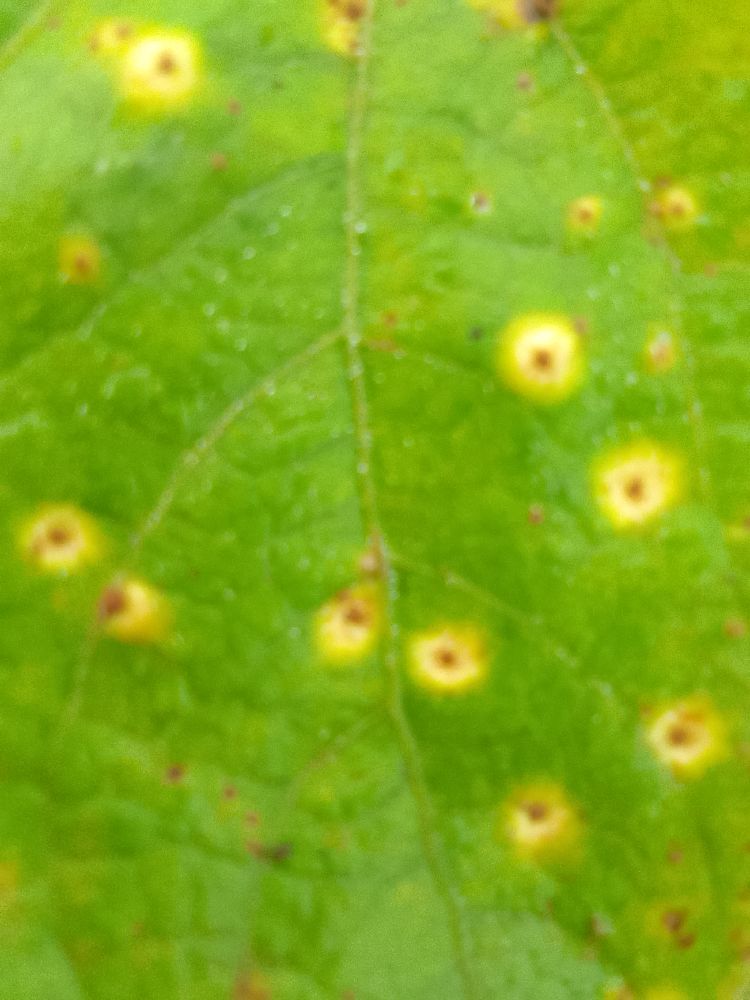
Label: rust